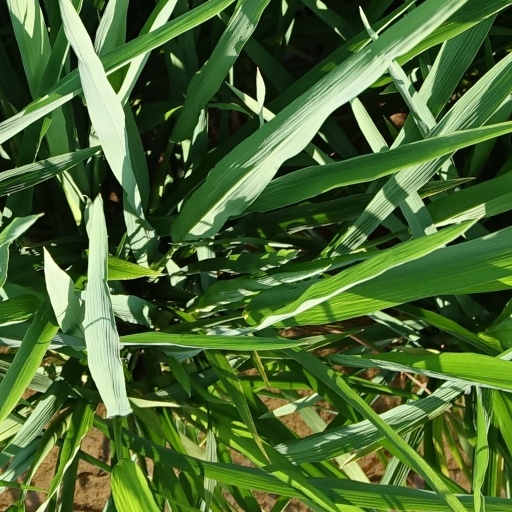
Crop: rice